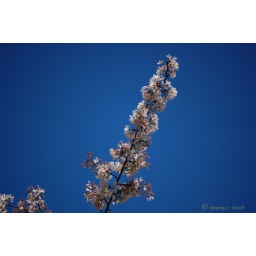
cherry tree against sky